Batam Harbour Bay Ferry Terminal

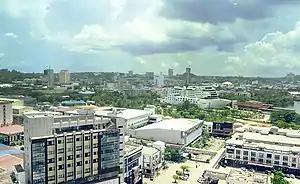
Batam Harbour Bay Downtown sky view

The ferry terminal is part of an integrated development by Citra Buana Prakarsa that includes a hotel, shopping, entertainment, and apartments near the terminal.